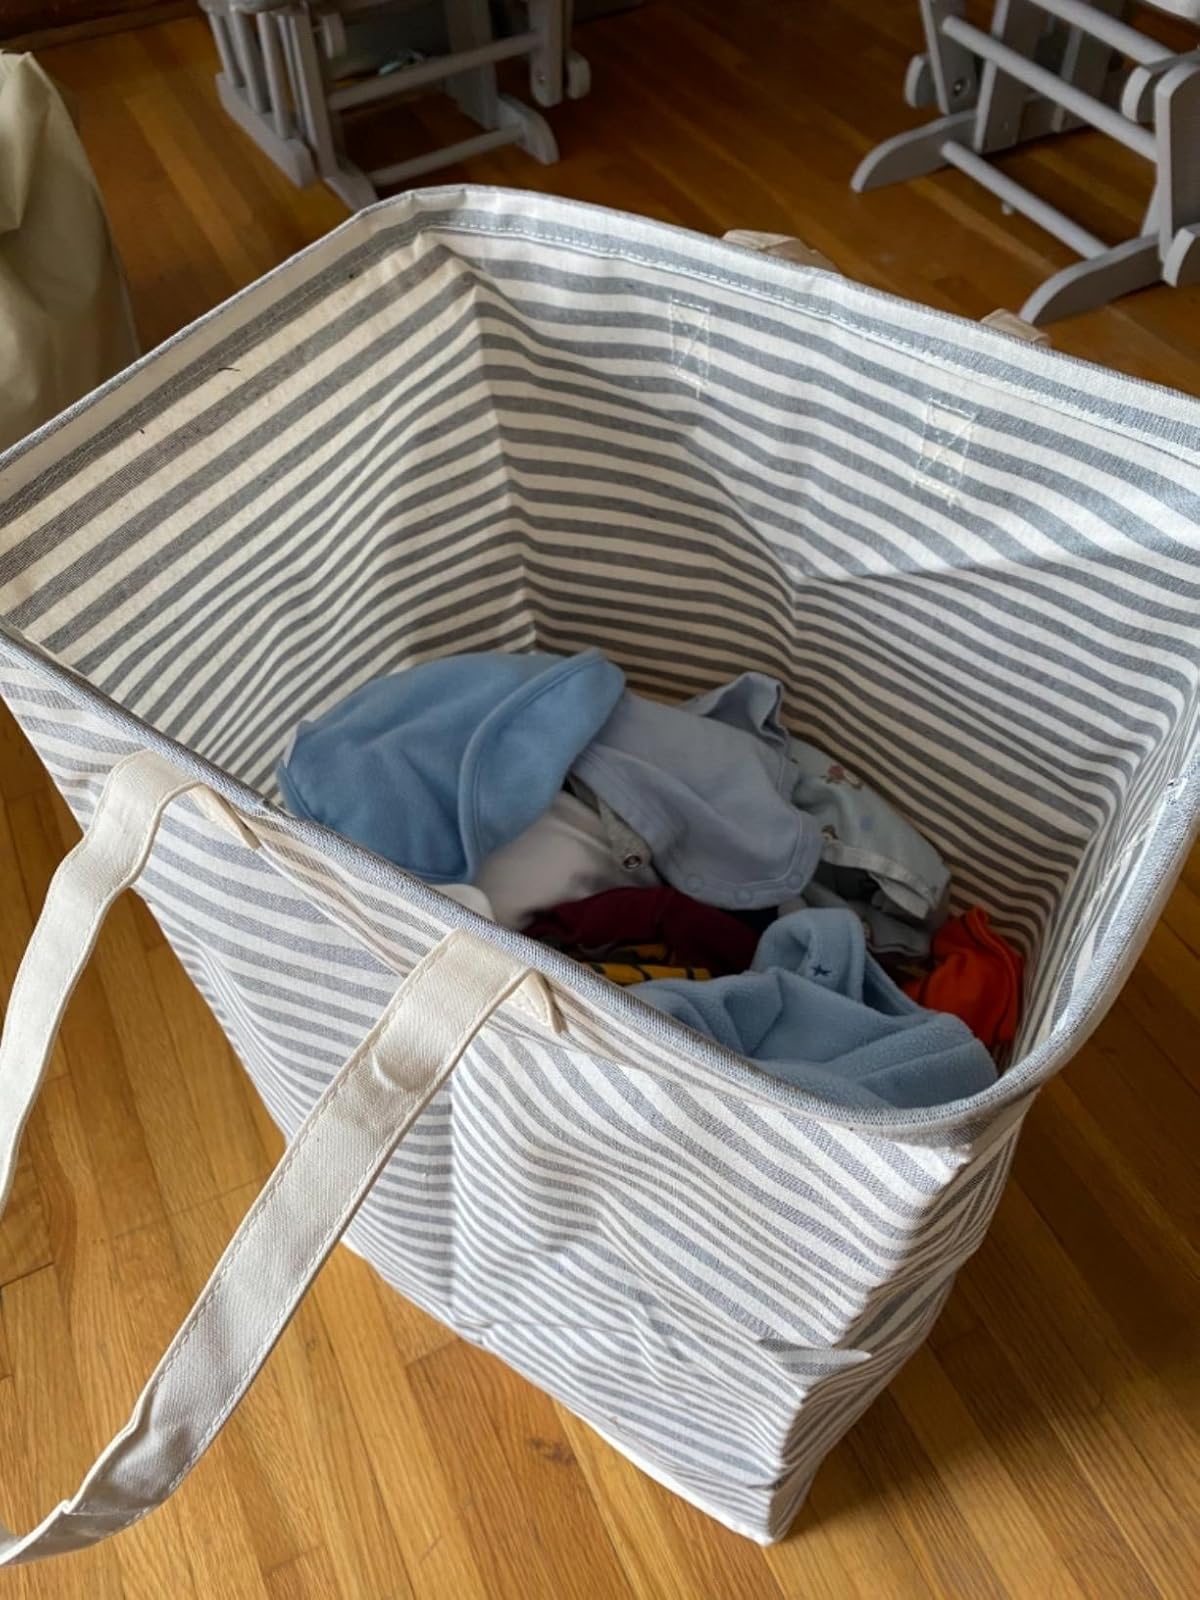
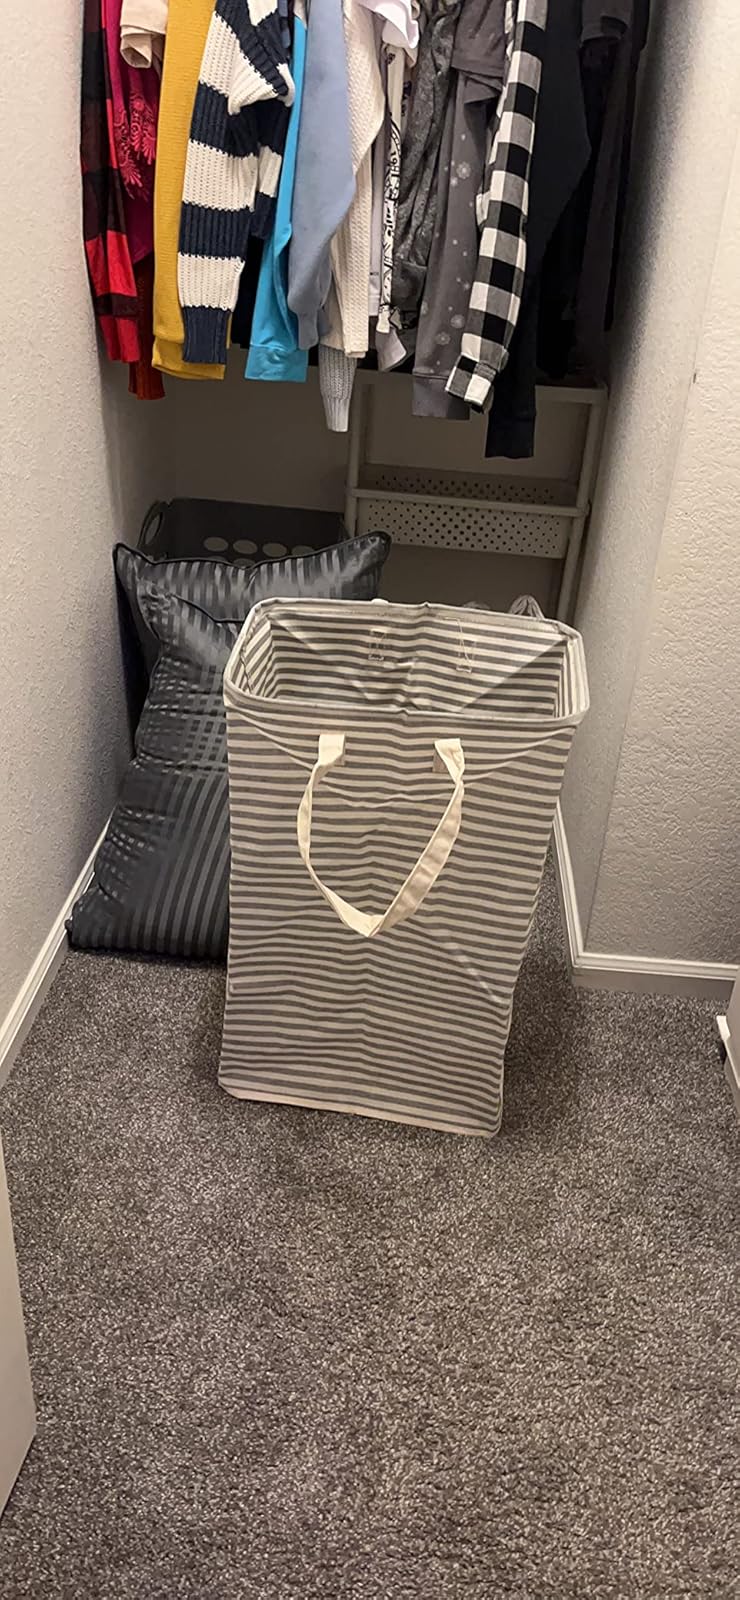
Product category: items_hamper
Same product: yes